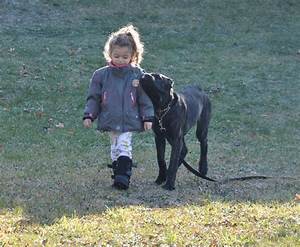
Label: cane